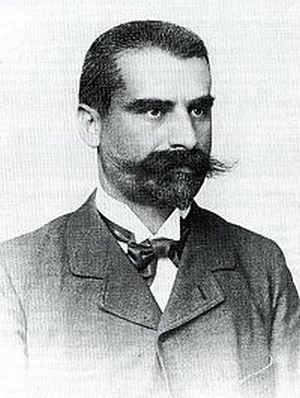
Olinto De Pretto, né le 26 avril 1857 à Schio, dans la province de Vicence, et mort le 16 mars 1921 dans la même ville) est un physicien italien. Selon certaines sources, il serait un précurseur de la fameuse formule, qu'il énonce dès 1903 et qui sera ensuite développée par Albert Einstein.